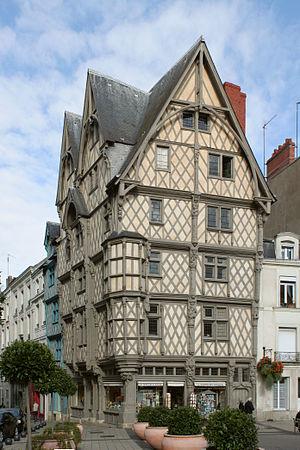
La Maison d'Adam, également appelée maison d'Adam et Ève ou de l'Arbre de Vie, à Angers, en France.Montage de trois photos avec Hugin.
Ce tableau présente la liste de tous les monuments historiques classés ou inscrits dans la ville d’Angers en France.
Un mur est une structure solide, souvent fait en briques ou en parpaing, qui sépare ou délimite deux espaces.
La maison d'Adam, également appelée maison d'Adam et Ève ou de l'Arbre-de-Vie, est une maison à colombages située au cœur de la ville d'Angers, au croisement de la rue Montault et de la place Sainte-Croix, juste derrière la cathédrale. C'est un des témoignages architecturaux du patrimoine médiéval existant encore de nos jours, puisqu'elle fut construite vers 1491. Elle accueille aujourd'hui la Maison des artisans d'Angers.